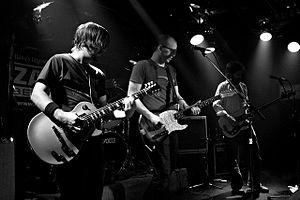
Raised by Swans est un groupe de rock indépendant canadien, originaire de London, en Ontario. Le groupe est constitué du chanteur-guitariste Eric Howden, du guitariste Alex Wright, du bassiste Andy Magoffin, et du batteur Brady Parr.